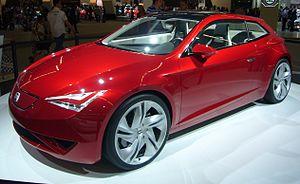
L'Ateca est un SUV dévoilé par le constructeur automobile espagnol Seat au Salon de Genève 2016, pour une production débutant à l'été 2016.